Tirtheswar Hazarika

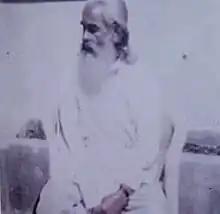

Tirtheswar Hazarika (1901–1986) was a freedom fighter, lawyer and Gandhian activist from North Lakhimpur in the Northeast Indian state of Assam. As a follower of Gandhi and a leader of the Indian National Congress, he participated in several movements associated with India's struggle for independence that were initiated or promoted by the Congress, such as the Non-Cooperation Movement, Civil Disobedience Movement, Quit India Movement and the Swadeshi Movement. He led the movement in the greater Lakhimpur region of Assam that included, in addition to the present-day territory of Lakhimpur, other regions, such as Dibrugarh and Dhemaji. He faced action from the British Indian government in the form of imprisonment, seizure of property and violence.